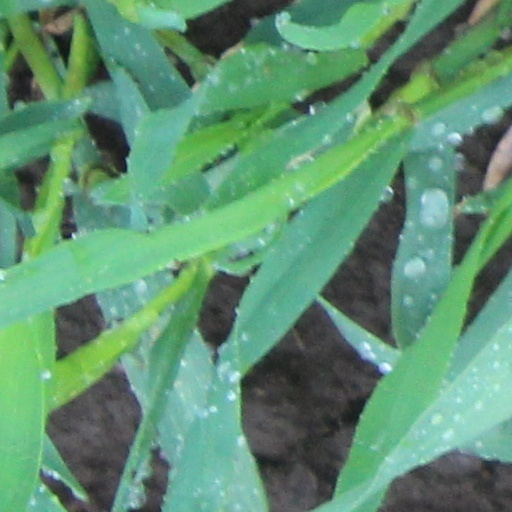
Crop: wheat